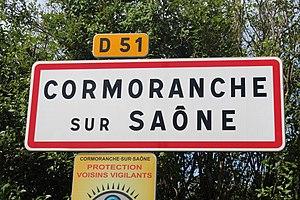
Panneau d'entrée dans Cormoranche-sur-Saône.
Cormoranche-sur-Saône est une commune française, située dans le département de l'Ain en région Auvergne-Rhône-Alpes. Le territoire, bordé par la Saône, accueille la base de loisirs du lac de Cormoranche.